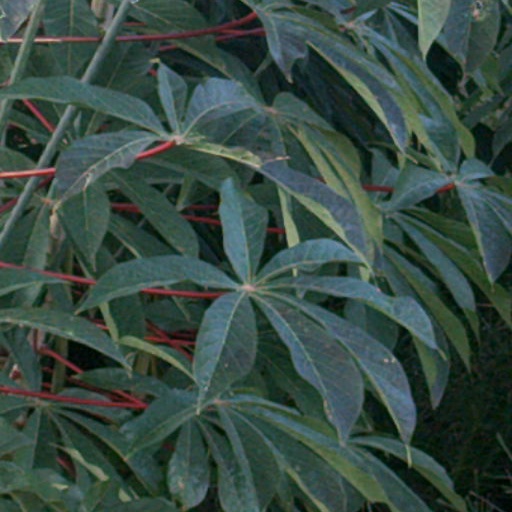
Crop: cassava